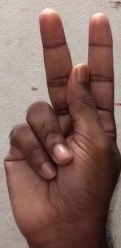
ASL sign: K